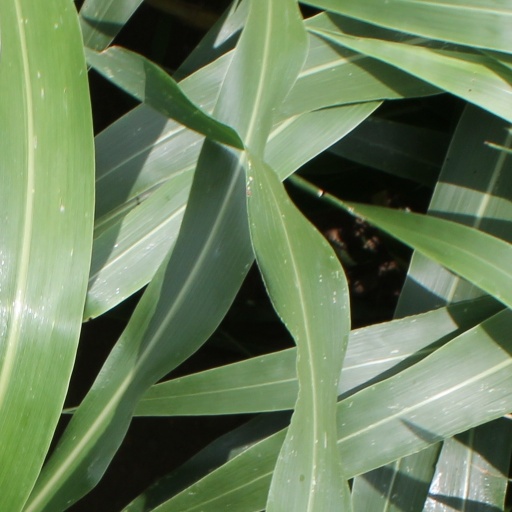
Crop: sorghum